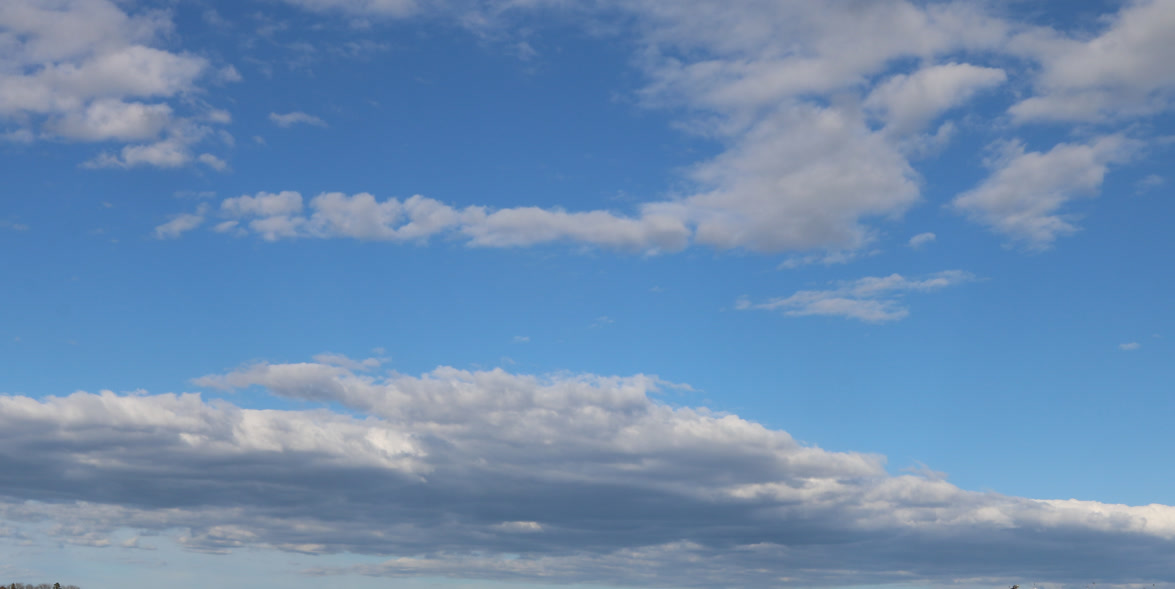
Cloud type: Stratocumulus